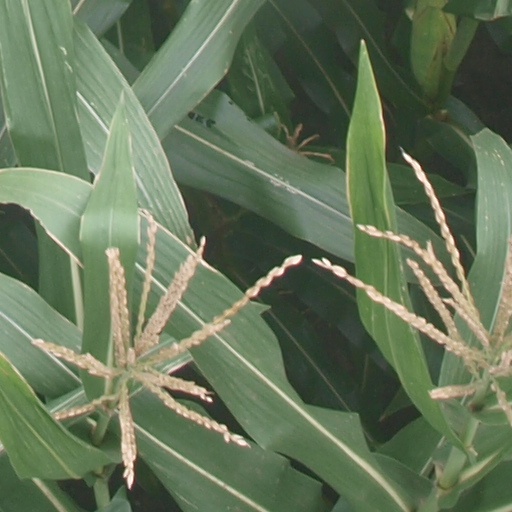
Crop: maize; corn